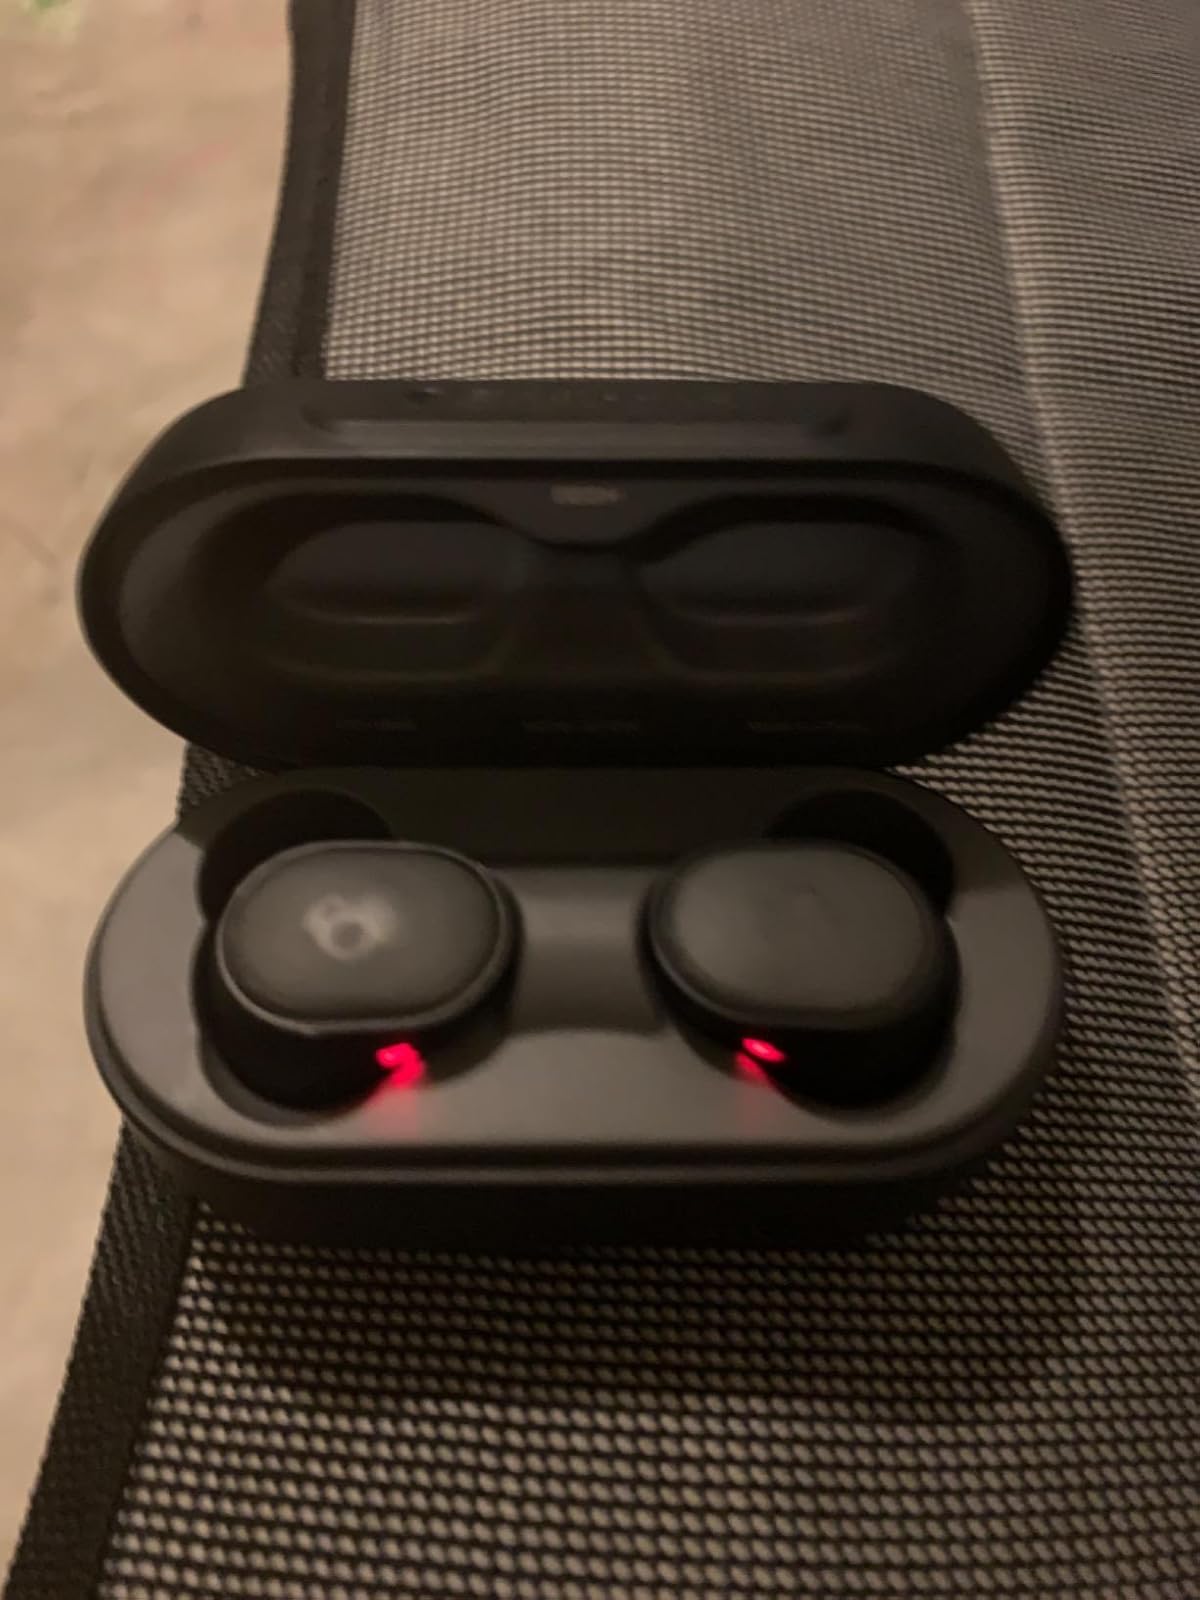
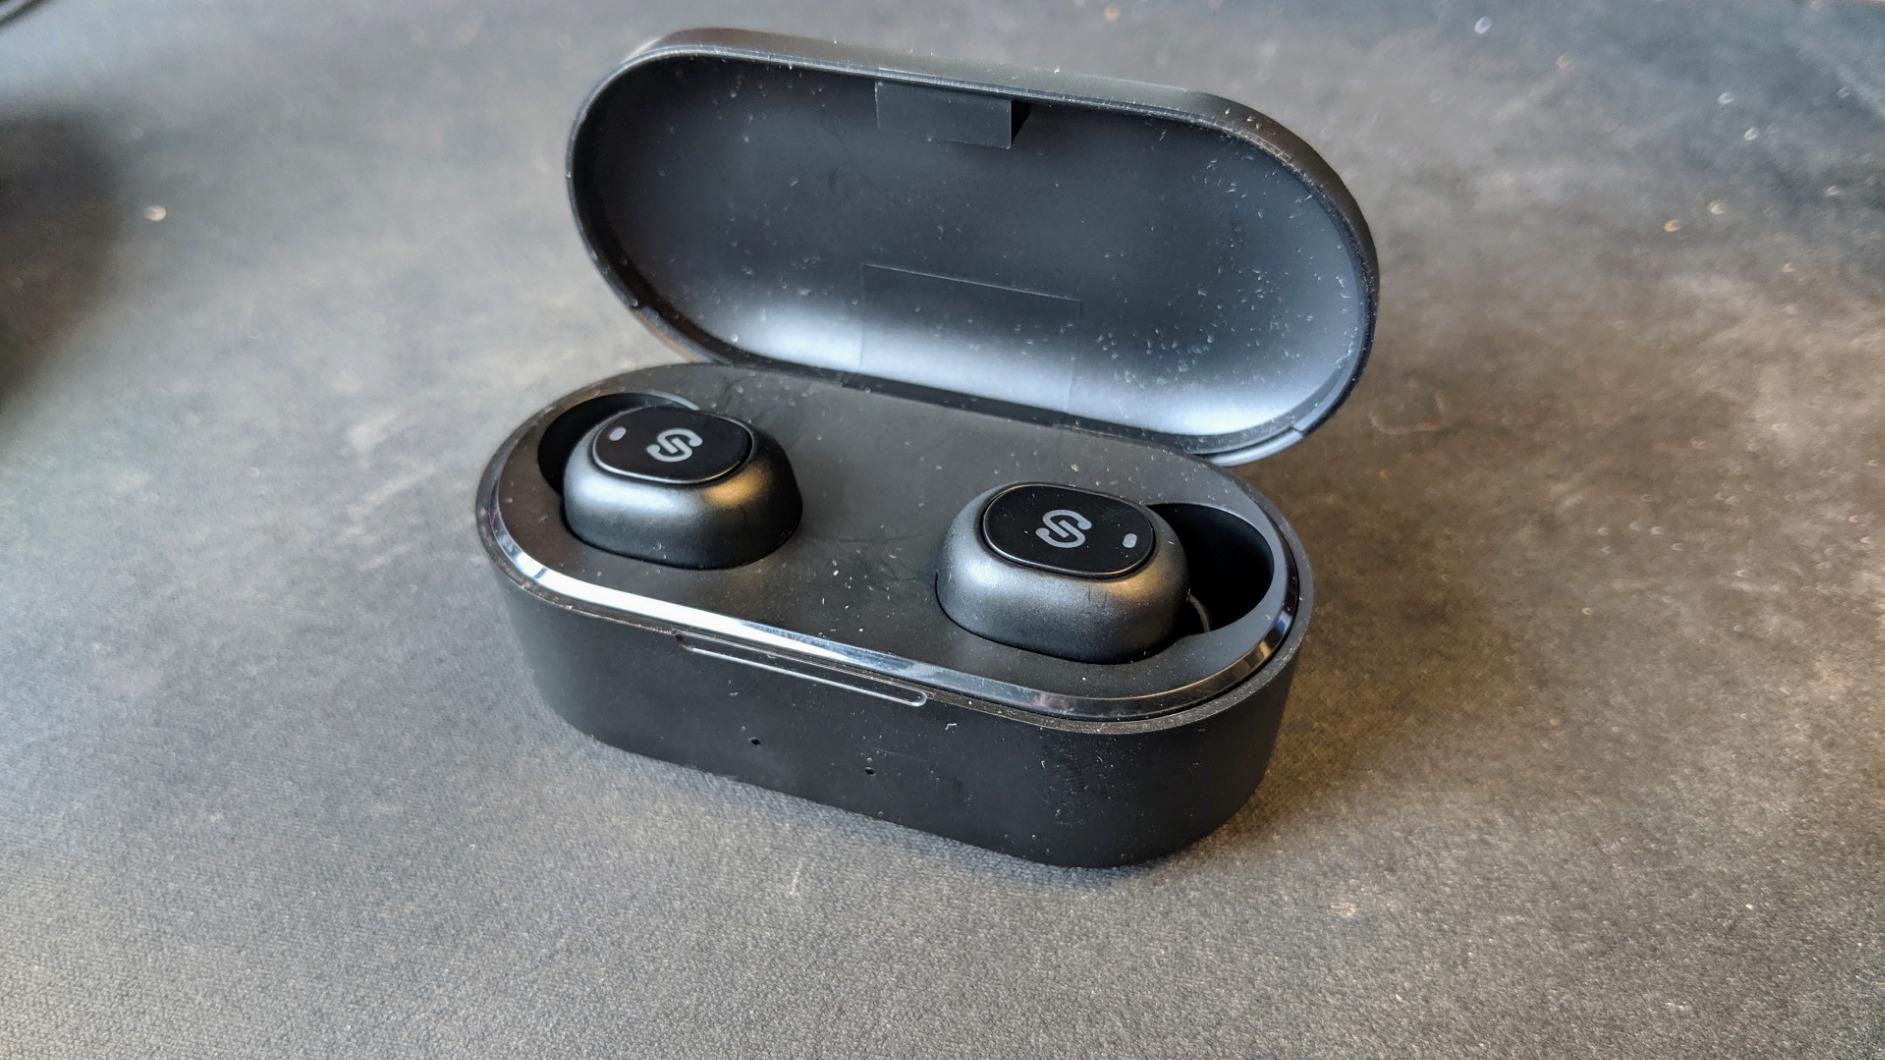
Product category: earbuds
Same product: no